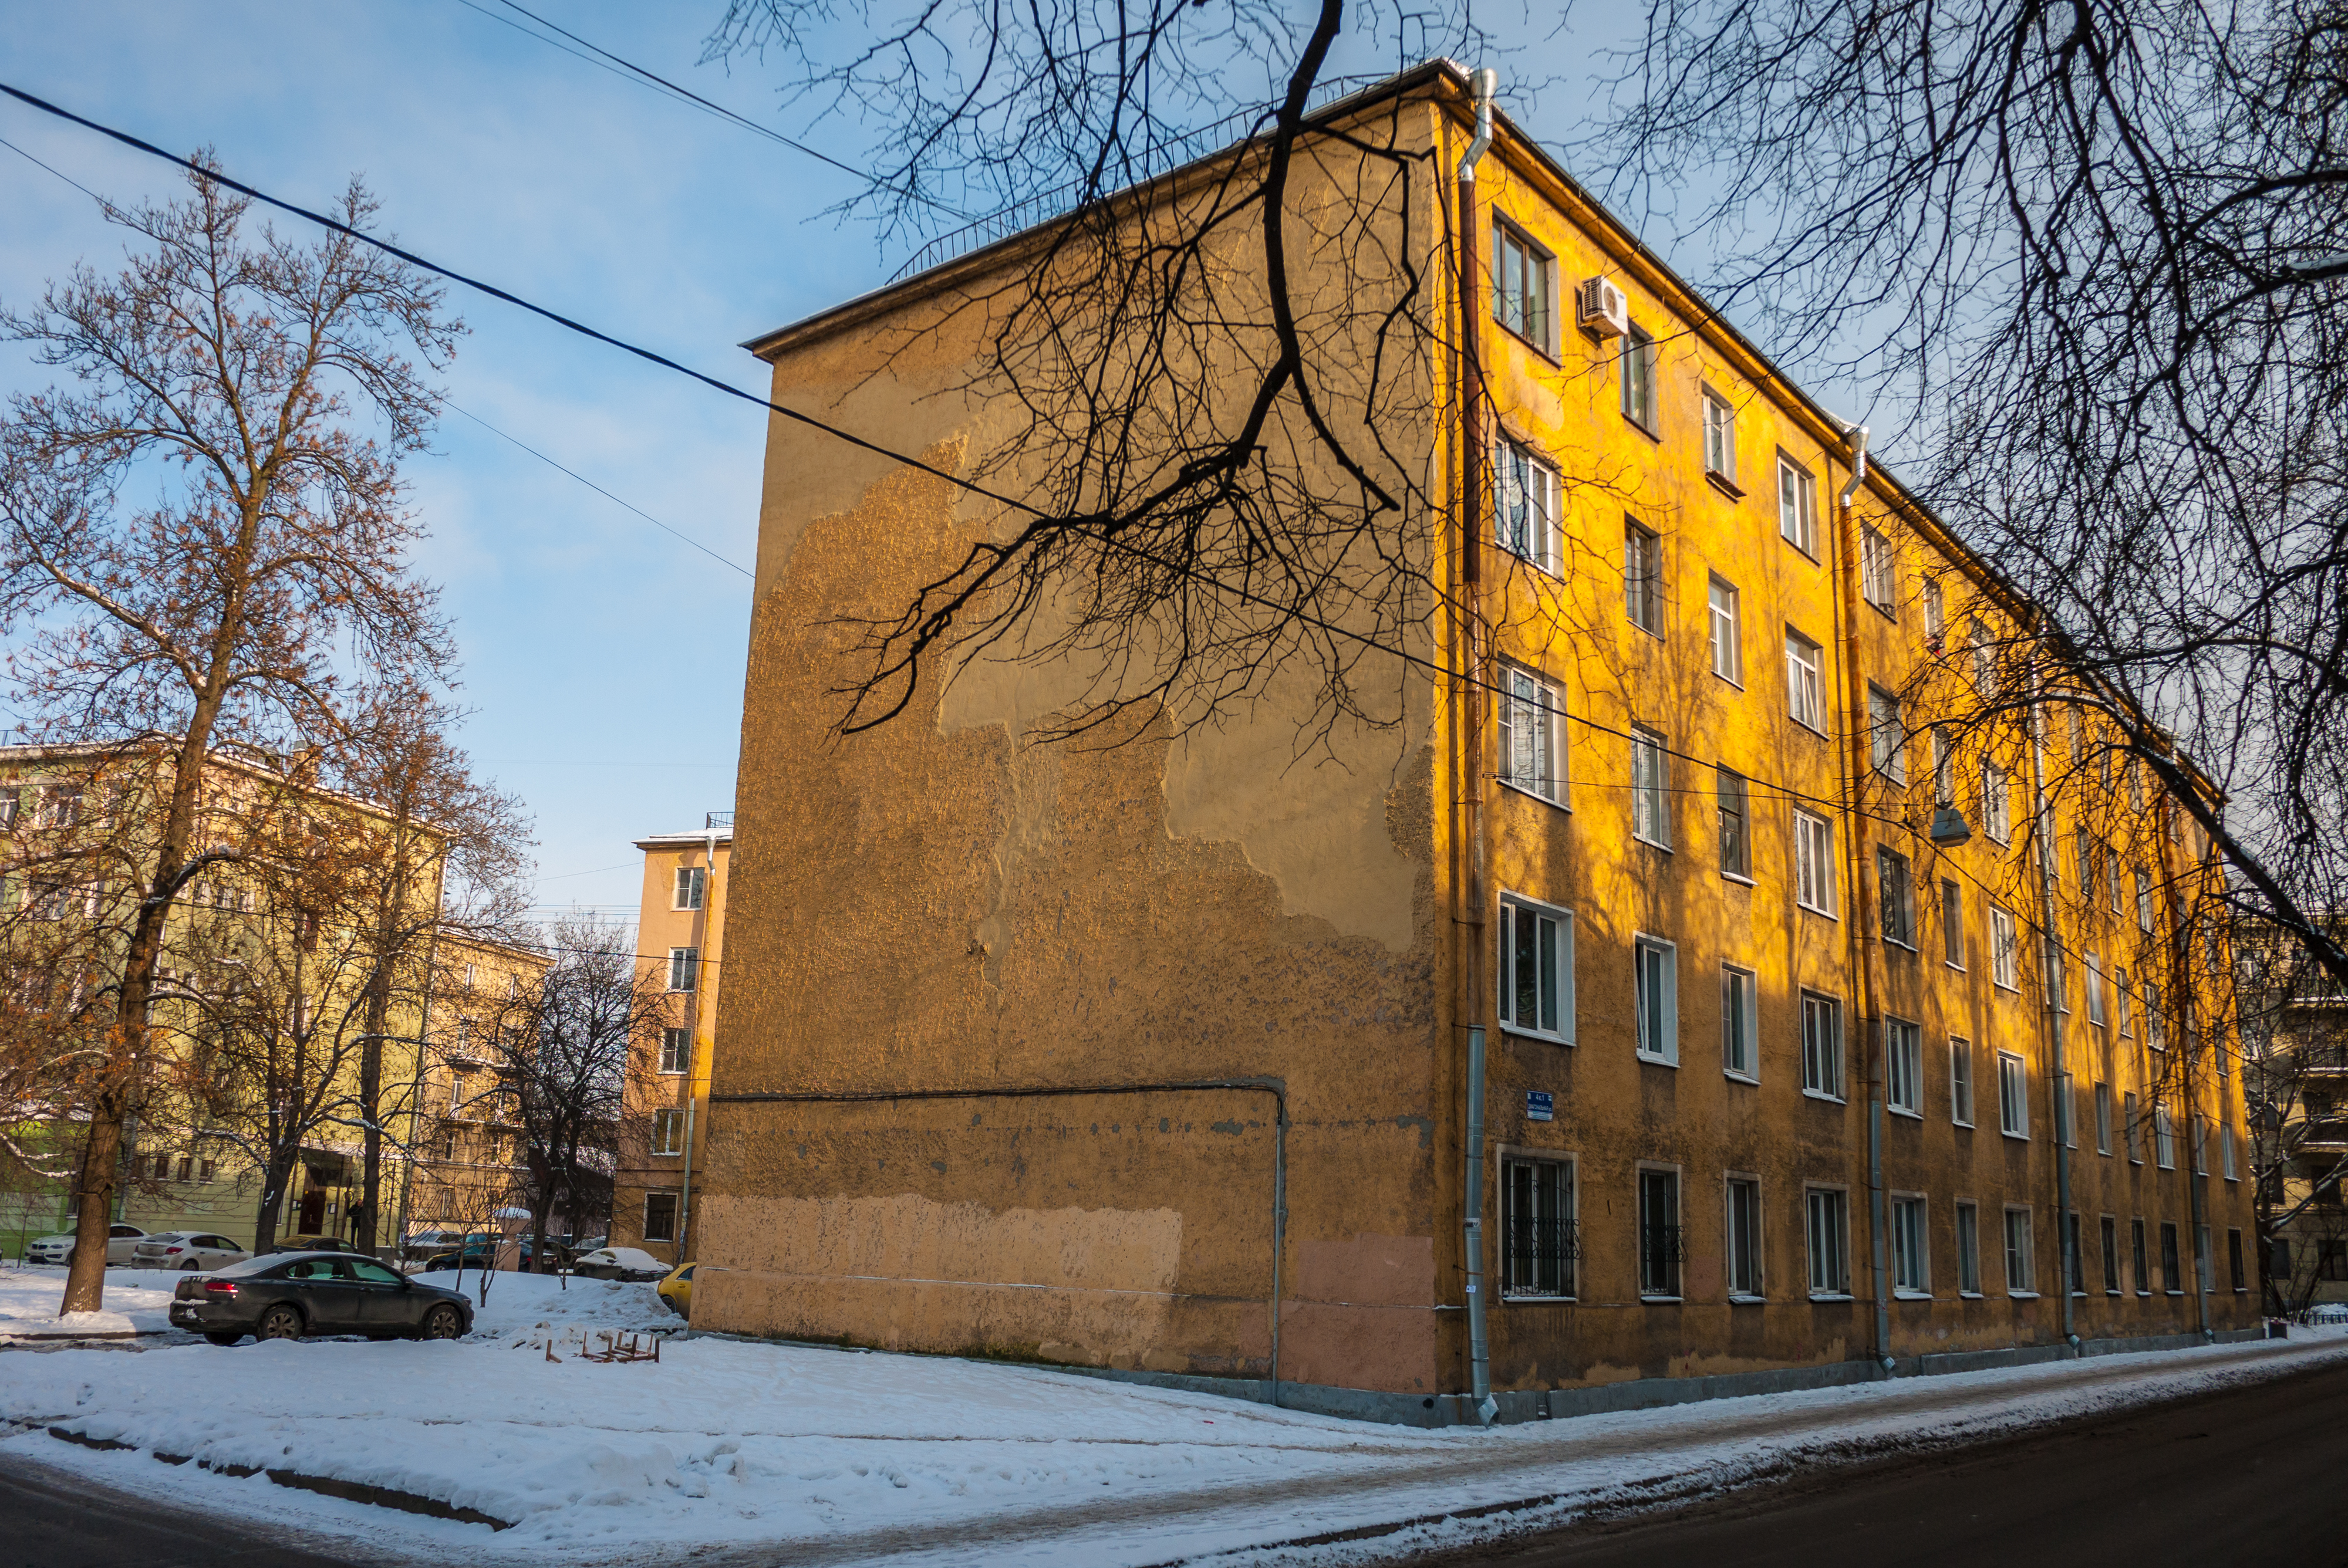
images, building, sky, tree, window, cloud, road surface, sunlight, plant, house, urban design, condominium, wood, twig, facade, Tints and shades, brick, city, snow, metropolitan area, tower block, urban area, mixed use, sidewalk, car, winter, asphalt, apartment, commercial building, landscape, road, suburb, street, headquarters, shadow, deciduous, home, trunk, evening, reflection, downtown, wheel, electricity, autumn, light fixture, public utility, freezing, brickwork, glass